Rosalys

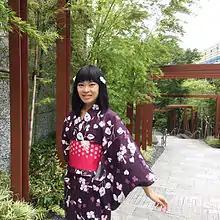
Rosalys in 2015

Rosalys is a graphic artist of Chinese descent with a passion for Japan. She has worked the artist name "Rosalys" since 2008. She was known as "SaturnAlice" from 1999 to 2007, a period when she published manga and illustrations in various dōjinshi.